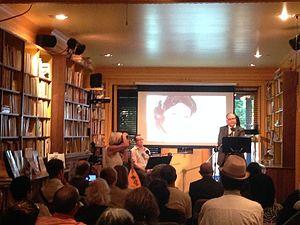
Journée en hommage à Assia Djebar à Montréal
Les relations entre l'Algérie et le Canada font référence aux relations inter-états entre l'Algérie et le Canada. Le Canada a une ambassade à Alger, l’Ambassade du Canada en Algérie. L'Algérie dispose d'une Ambassade d'Algérie au Canada à Ottawa et d'un consulat à Montréal. Le Canada a reconnu l'Algérie après son indépendance de la France en 1962, et des relations diplomatiques officielles ont été mises en place deux ans plus tard, en 1964.
Assia Djebar, nom de plume de Fatima-Zohra Imalayène, née le 30 juin 1936 à Cherchel dans l’actuelle wilaya de Tipaza et morte le 6 février 2015 à Paris, est une femme de lettres algérienne d'expression française.
L'ambassade d'Algérie au Canada est la représentation diplomatique de l'Algérie au Canada, et conserve les relations bilatérales algéro-canadiennes.